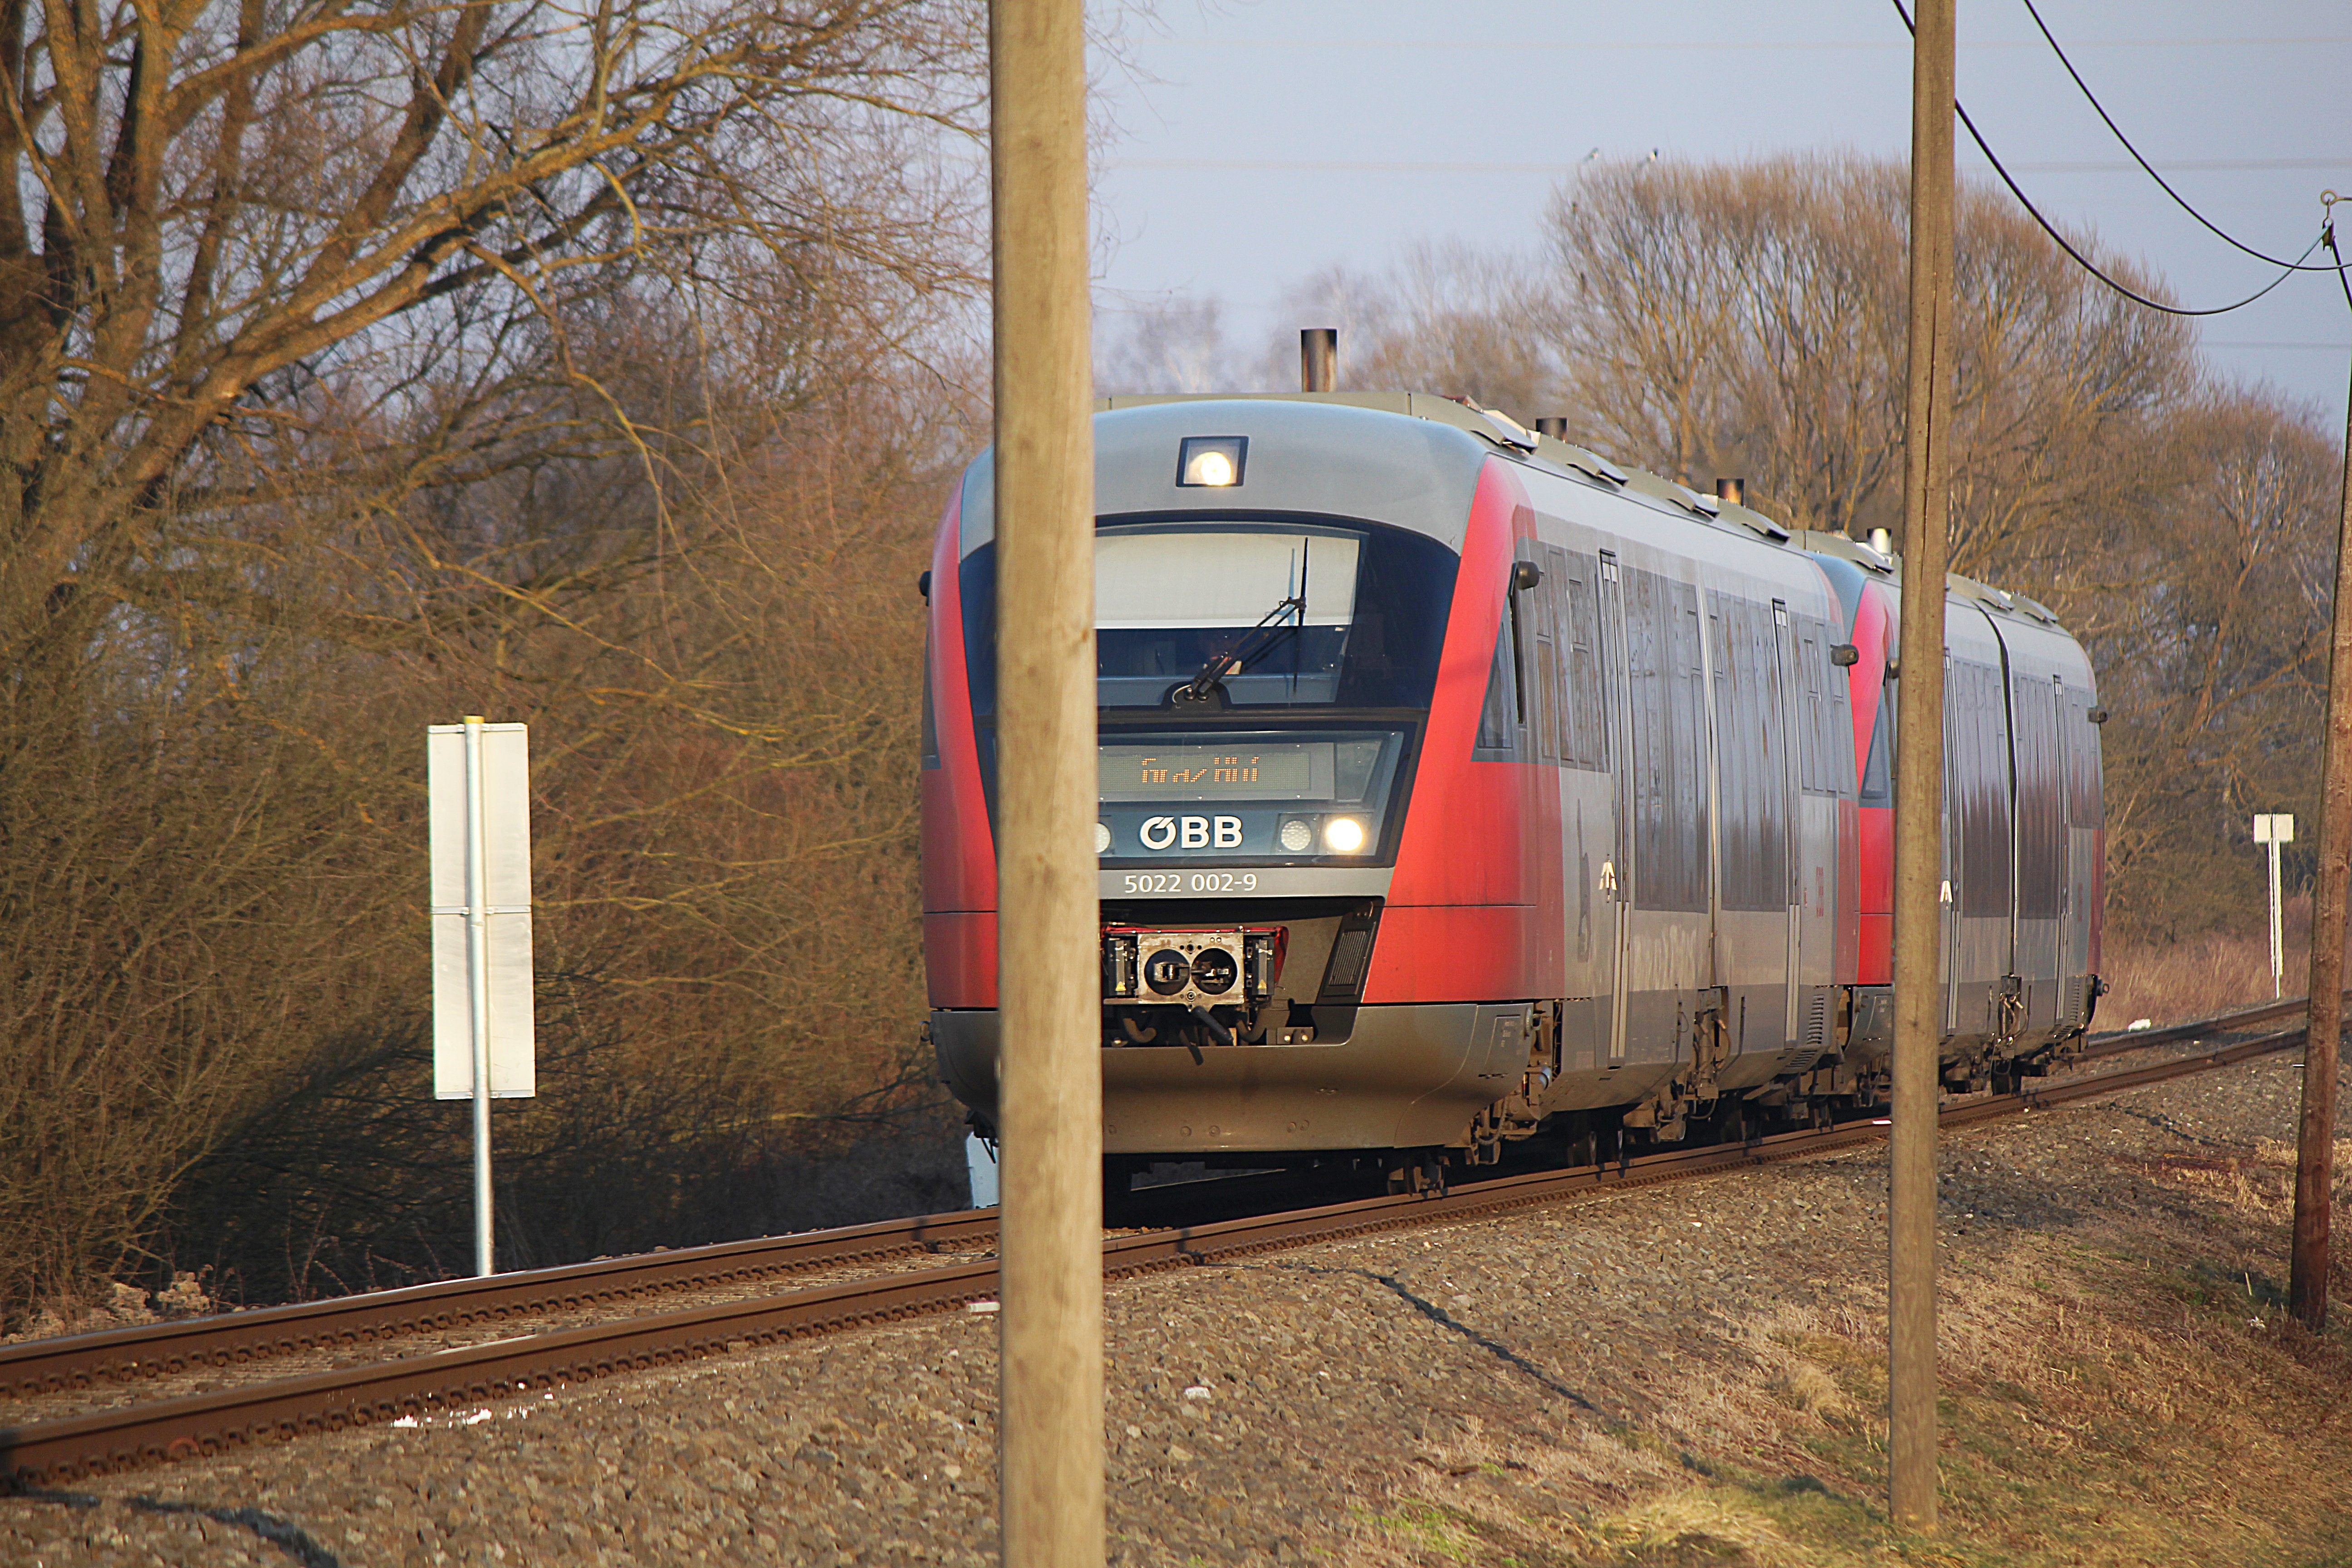
track, railway, train, transport, vehicle, electricity, public transport, seemed, rail transport, gleise, railroad tracks, land vehicle, rolling stock, railroad car